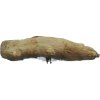
Label: ginger